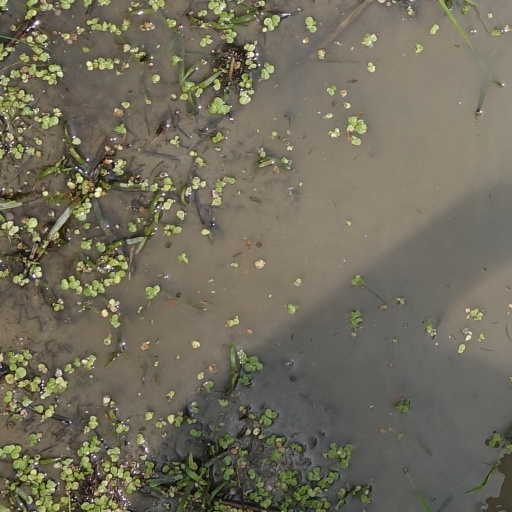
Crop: rice